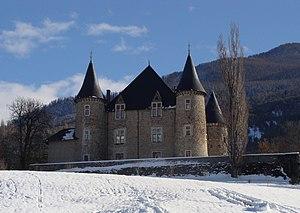
Le château de Picomtal, à Crots (Hautes-Alpes).
Joseph Roman, né le 13 novembre 1840 à Gap et mort le 8 juin 1924 au château de Picomtal, est un historien français.
Les Hautes-Alpes sont un département français de la région Provence-Alpes-Côte d'Azur. L'Insee et la Poste lui attribuent le code 05. Son chef-lieu est Gap. Les habitants des Hautes-Alpes sont les Haut-Alpins. Les Hautes-Alpes sont un département dont le territoire est entièrement situé en zone de montagne, comprenant notamment la plus haute préfecture de France et la commune la plus élevée d'Europe. Il est frontalier avec l'Italie.
Le château de Picomtal est un château situé dans la commune de Crots, département des Hautes-Alpes.